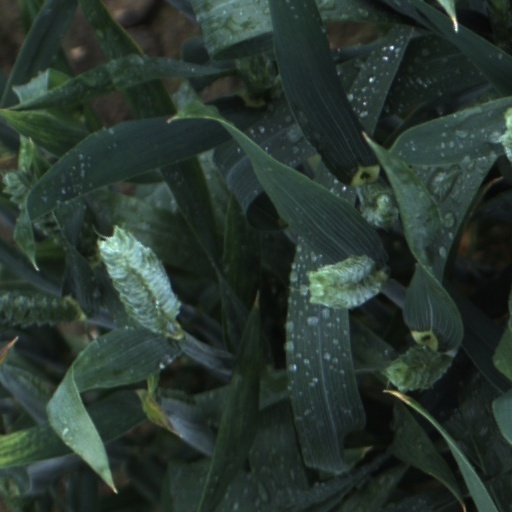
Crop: wheat